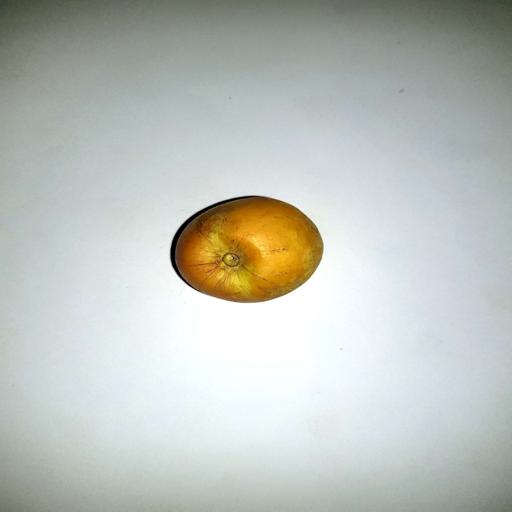
Label: healthy